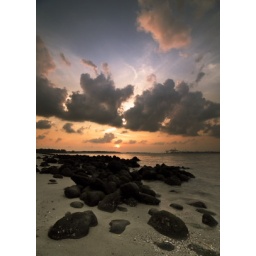
catching some dark clouds contrasting with the dark rocks by the beach